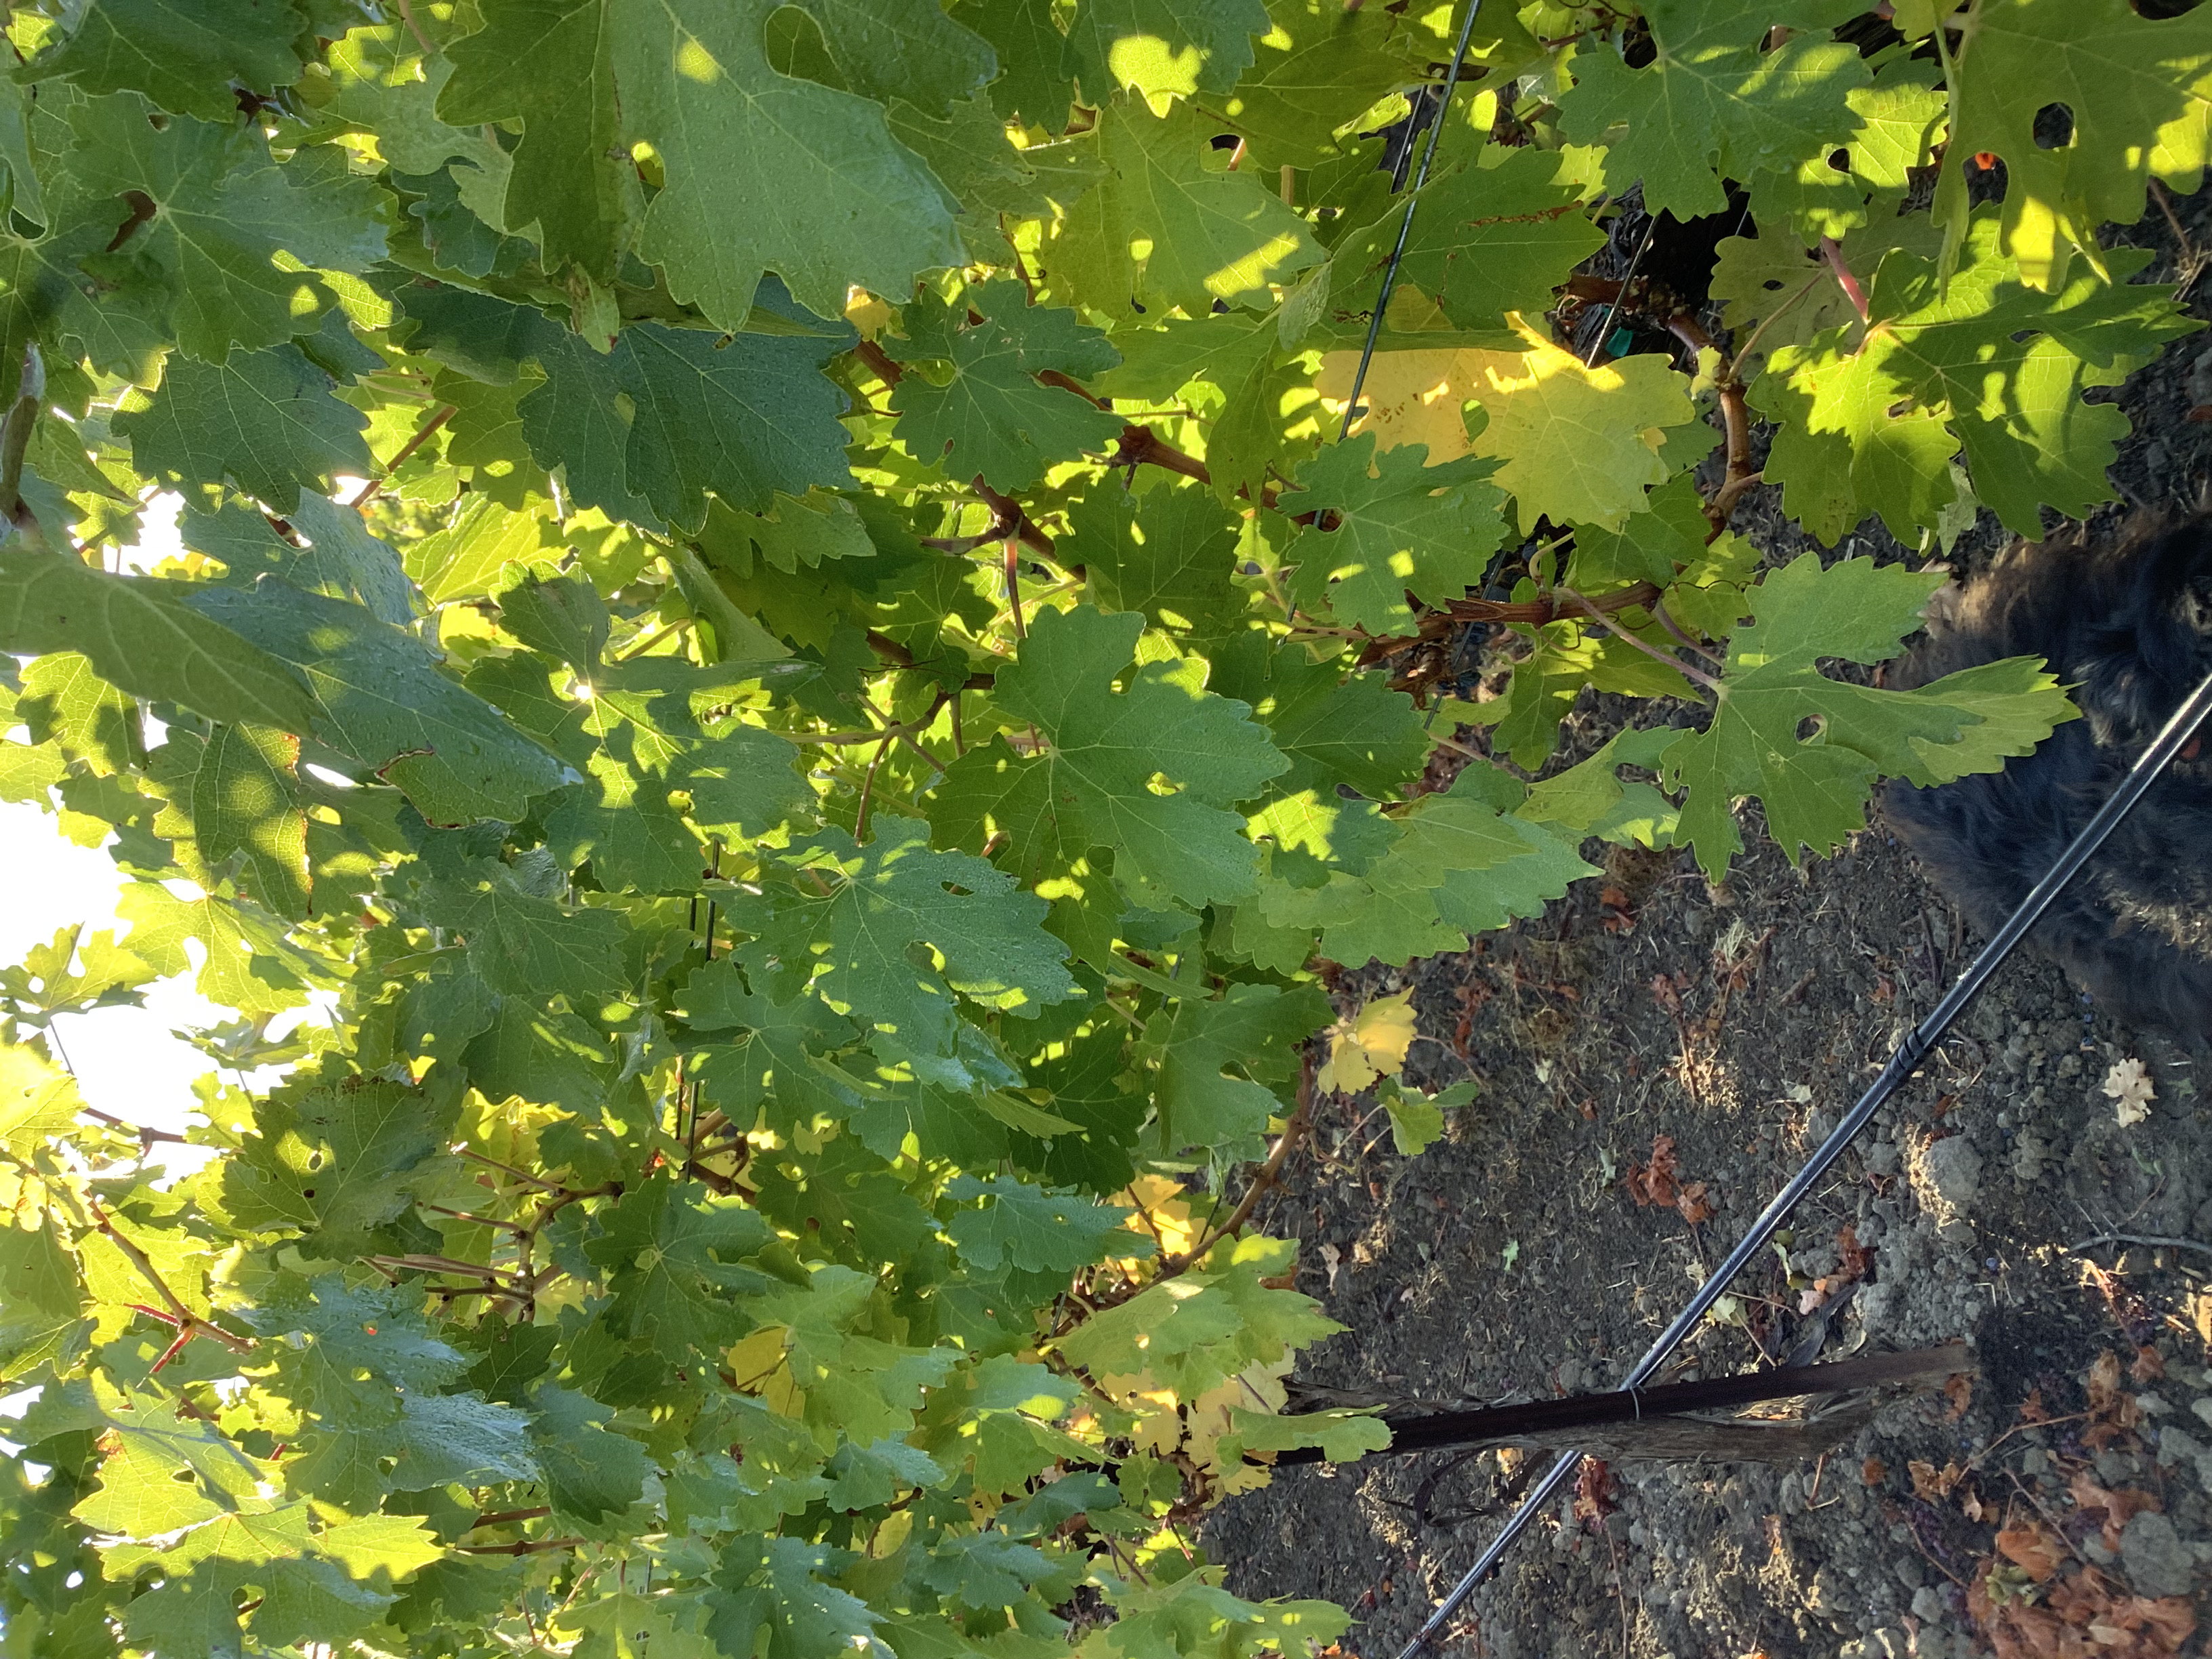
Label: No Virus